Gary Rohan

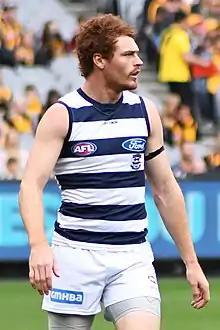
Rohan playing for Geelong in April 2019

Gary Rohan (born 7 June 1991) is a former Australian rules footballer who played for the Sydney Swans and Geelong Cats in the Australian Football League (AFL). He is currently playing for Port Fairy in the Hampden League.